Typhoon Chan-hom (2009)

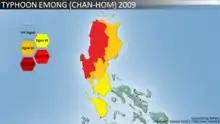
Highest PSWS raised throughout the country as Emong passed Northern Luzon

PAGASA warned residents living in low-lying areas and near mountain slopes to take all necessary precautions against possible flashfloods and landslides. President Arroyo instructed the National Disaster Coordinating Council (NDCC; now National Disaster Risk Reduction and Management Council or NDRRMC) to provide public hourly updates on the entry of typhoon Emong. The Pangasinan Disaster Coordinating Council issued advisories on Pangasinan to be ready for Chan-hom as the storm was continuously moving in the province. PAGASA also warned those living under warning signal no. 2 and 3 to be alert for possible landslides, flash floods and storm surge. These storm signals remained mostly in force over Northern and Central Luzon, where PAGASA forecasted that Emong would make landfall on May 7.